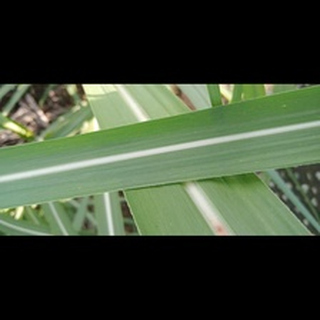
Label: healthy_sugarcane